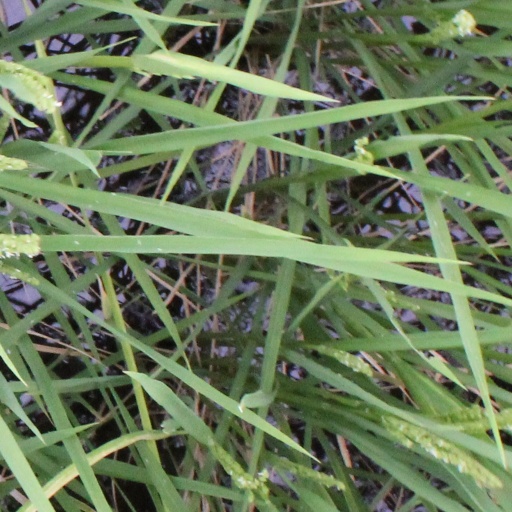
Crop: rice